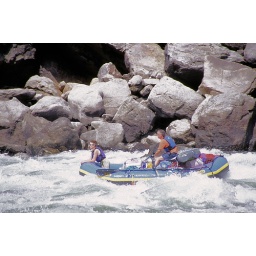
Chas y Deb in white water